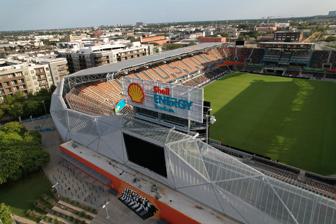
Building: Shell Energy Stadium
Country: United States of America
Year built: 2012
Soccer stadium in Houston Not to be confused with Shell Stadium . "BBVA Stadium" redirects here. For the Mexican stadium, see Estadio BBVA . Shell Energy Stadium Aerial photograph of inside the stadium facing East Downtown Shell Energy Stadium Location in Houston Show map of Houston Downtown Shell Energy Stadium Location in Texas Show map of Texas Shell Energy Stadium Location in the United States Show map of the United States Former names BBVA Compass Stadium (2012–2019) BBVA Stadium (2019–2021) PNC Stadium (2021–2022) Address 2200 Texas Avenue Location Houston, Texas Coordinates 29°45.132′N 95°21.144′W / 29.752200°N 95.352400°W / 29.752200; -95.352400 Public transit EaDo/Stadium Owner Harris County–Houston Sports Authority Operator Houston Dynamo Football Club (HDFC) Capacity 20,656 Field size 118 yd × 75 yd (108 m × 69 m) Surface Paspalum grass Construction Broke ground February 5, 2011 Opened May 12, 2012 Construction cost $95 million ($126 million in 2023 dollars ) Architect Populous Project manager Harris County – Houston Sports Authority/ICON Venue Structural engineer Walter P. Moore Services engineer M–E Engineers, Inc. General contractor Manhattan Construction Company Tenants Houston Dynamo FC ( MLS ) (2012–present) Texas Southern Tigers ( NCAA ) (2012–present) Houston Cougars (NCAA) (2013) Houston Baptist Huskies (NCAA) (2013) Houston Dash ( NWSL ) (2014–present) Shell Energy Stadium is an American multi-purpose stadium located in Houston , Texas, that is home to Houston Dynamo FC , a Major League Soccer club and the Houston Dash of the National Women's Soccer League and was the first soccer specific stadium built in a major metropolitan downtown city. The stadium is the result of combined commitments of $35.5 million from the city of Houston and $60 million from the Houston Dynamo Football Club. Harris County agreed to pay for half of the land in exchange for the ability to jointly own the stadium after its completion date in May 2012. The naming rights to the stadium were formerly held by BBVA USA ; the name was changed to that of PNC Financial Services due to BBVA's acquisition by PNC. The stadium's naming rights have been owned by Shell Energy since January 17, 2023. The stadium is located on a tract of land bordered by Texas, Walker, Emancipation, and Hutchins in East Downtown and east of Interstate 69 / U.S. Route 59 and Downtown Houston . Construction history: 2009–2011 Construction site for the stadium In June 2009, negotiations and financing began to fall into place with construction of the stadium originally beginning as early as Fall 2009. Banks and investors were in the books to finance the project and only minor details were being worked out. Various locations the Dynamo were interested in building a stadium since their arrival were the former Astroworld site, Pearland , Sugar Land and Northeast Houston near the Lake Houston area. On January 26, 2010, the Houston Dynamo franchise had expressed an interest in a proposed 30-acre (120,000 m 2 ) parcel for the stadium location at South Rice Avenue and Westpark Drive—adjacent to Bellaire 's city limits, and near the southwest corner of the Interstate 69 / U.S. Highway 59 and the Interstate 610 interchanges. Two days later, the Mayor of Bellaire , Cindy Seigel said that she would use whatever power she could to oppose the possible new location and is in communication with the developer to dissuade him. She acknowledges that considering that the land is in Houston's city limits and only abuts her city, the odds are slim and said in an open letter to Midway: Fans on the north and east side of Houston will have difficulty in getting to this site. Additionally, this site does not have the infrastructure in place to serve it that already exists at other athletic facilities downtown or at Reliant Park . The highly populated and heavily Hispanic area of Gulfton is within proximity, although former Council member Pam Holm stated that ethnic considerations should not be key to choosing a stadium location: "To position this as a Hispanic sport and say the stadium has to be in proximity to Hispanic neighborhoods doesn't do it justice, the Dynamo is something that all citizens of Houston have so embraced." On April 13, 2010, Harris County commissioners voted unanimously to begin construction of the new Dynamo stadium east of downtown, clearing the way for construction sometime in February 2011. Oliver Luck , president and general manager of the Dynamo at the time, announced the financing, architect, and project manager for the new stadium. He announced Populous had been chosen to design and build the stadium. Populous, one of the world's leading sports architecture firms, had previously built three other major venues in the city— Daikin Park , NRG Stadium , and the Toyota Center , and internationally designed soccer stadia including Wembley Stadium (London), Emirates Stadium (London), Soccer City (Johannesburg), and Aviva Stadium (Dublin). On February 5, 2011, the Houston Dynamo, led by Houston mayor Annise Parker and Harris County judge Ed Emmett , broke ground on the Houston Dynamo Stadium site. Houston Dynamo President Chris Canetti strongly expressed that the stadium will be ready by April 2012. Renovations 2023 The stadium had several notable renovations in 2023. The stadium's 21,000+ orange plastic seats were replaced with more comfortable mesh seats that are about 30 degrees cooler than the plastic ones during very hot days. Seats in the upper deck are now black and orange, spelling out "Houston," while the lower deck features black, orange and Space City blue seats, a nod to the Dash .  All LED lighting was added and an indoor club for premium seats was expanded. Shell Energy also installed special monitoring equipment to give stadium officials a live look at emissions. The goal is to cut stadium greenhouse gas emissions in half by 2026. Milestones Date Notes February 5, 2011 Groundbreaking March 10, 2011 The portion of Bastrop Street and Rusk Street that runs through the site is removed May 6, 2011 Construction crews begin drilling on site May 12, 2011 The first concrete is poured August 15, 2011 First steel beam is installed November 14, 2011 Last steel beam is installed December 13, 2011 BBVA Compass acquires naming rights May 10, 2012 Houston Dynamo Academy 0–3 United States U-17 Men's First event & first soccer match May 12, 2012 Houston Dynamo 1–0 D.C. United First Houston Dynamo match May 23, 2012 New Zealand 2–2 El Salvador ( Association football ) BBVA Compass Content Series First international sporting event June 23, 2012 USA 10–30 Italy ( Rugby union ) 2012 Italian Tour of the Americas First rugby union match August 31, 2012 Cinco Ranch ( Katy ) 34–6 Cypress Ranch ( Cypress-Fairbanks ) ( American football ) BBVA Compass Kick Off Classic First American football game September 15, 2012 Texas Southern 35–45 Jackson State ( American football ) First Texas Southern football game October 12, 2012 Mexico 5–0 Guyana 2014 FIFA World Cup qualification – CONCACAF third round First FIFA World Cup qualification match November 4, 2012 Houston Dynamo 2–0 Sporting Kansas City First Houston Dynamo playoff match December 12, 2012 United States 4–0 China PR International friendly First visit by the United States women's national soccer team [ note 1 ] January 29, 2013 United States 0–0 Canada International friendly First visit by the United States men's national soccer team [ note 2 ] February 1, 2013 Australia 31–12 Japan ( Rugby sevens ) 2012–13 IRB Women's Sevens World Series – Pool C First rugby sevens match United States 12–12 Canada ( Rugby sevens ) 2012–13 IRB Women's Sevens World Series – Pool B First visit by the United States rugby sevens team April 14, 2013 Houston Dynamo 2–1 Chicago Fire New record of longest unbeaten run at home in Major League Soccer (36 games) October 12, 2013 Houston Cougars 25–15 Memphis Tigers ( American football ) First Houston Cougars game April 12, 2014 Houston Dash 0–1 Portland Thorns FC First Houston Dash match August 3, 2014 Houston Gaels (White) 20–16 Houston Gaels (Blue) ( Gaelic football ) First Gaelic football match October 16, 2022 Houston Dash 1–2 Kansas City Current First Houston Dash playoff match November 5, 2022 Texas Southern 14–41 Jackson State ( American football ) First Texas Southern football sell-out at stadium